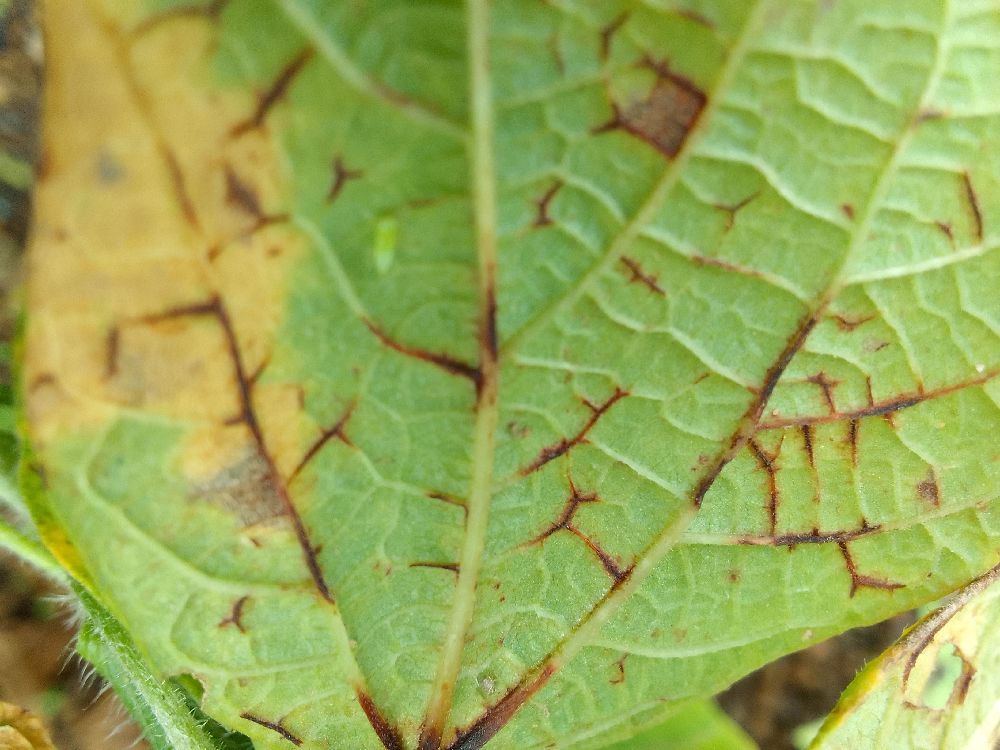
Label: anthracnose